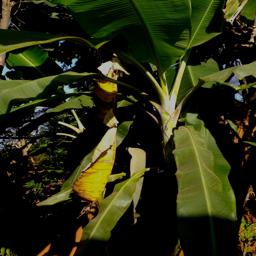
Label: MALBHOG LEAF